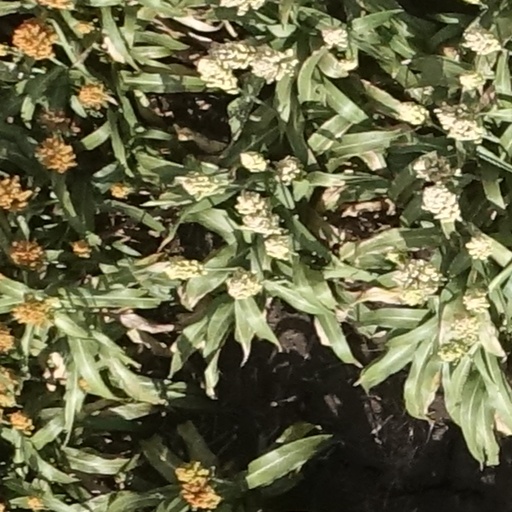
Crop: sorghum